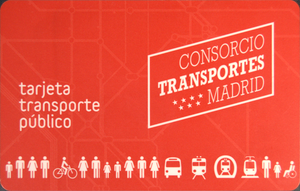
Le Consortium régional des transports de Madrid est une entreprise de droit public, fondée le 16 décembre 1985. Elle appartient à la communauté de Madrid et est responsable de la gestion et la régulation de tous les moyens de transports en commun de la région de Madrid.